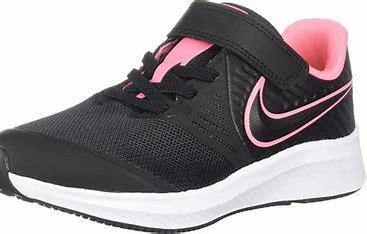
Brand: Nike
Model: Star Runner 2